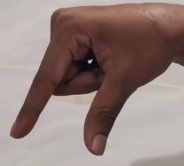
ASL sign: Q